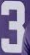
Number: 3